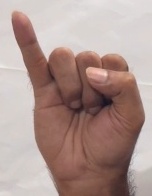
ASL sign: I